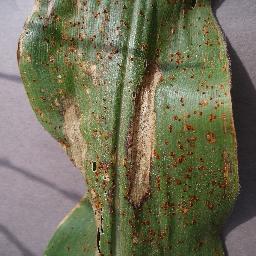
Label: Corn___Northern_Leaf_Blight